Peter Lacy

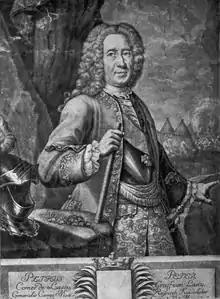
Peter Lacy by Johann Jacob Haid

Peter Graf von Lacy (26 September 1678 – 30 April 1751) was an Irish-born soldier who later served in the Imperial Russian army.